Sir, You Are Being Hunted

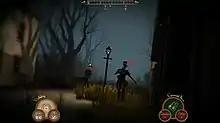
The player hides from robots patrolling a town, watching them from afar using binoculars.

In "Sir, You Are Being Hunted", players have to survive from 'Hunters' (robots dressed as Victorian gentlemen) who are trying to track down and kill them, whilst attempting to escape from an island. Players are required to scavenge towns and villages for items such as food and weapons to help them survive whilst collecting parts of an exploded machine in order to escape the island. If the robots find a part, they set up sentries around it to defend it from the player. The game's enemies utilise dogs and balloons in order to find the player.